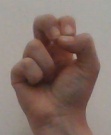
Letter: gaaf